Anderson Varejão

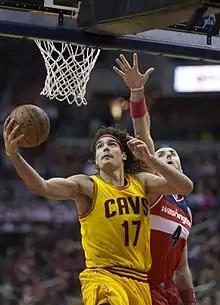

On October 31, 2014, Varejão signed a three-year, $30 million contract extension with the Cavaliers. He had been having a good offensive season as LeBron James' favorite pick-and-roll partner, shooting 55 percent from the field and averaging 10.0 points and 6.6 rebounds. However, during a 125–104 victory over the Minnesota Timberwolves on December 23, Varejão tore his Achilles and was subsequently ruled out for the rest of the 2014–15 season. Varejão finished the season playing in 24.5 minutes per game and averaged 9.8 points, 6.5 rebounds, 1.3 assists, and 0.7 steals in 26 games and starts. The Cavaliers reached the 2015 NBA Finals, where they lost to the Golden State Warriors in six games despite a 2–1 lead.